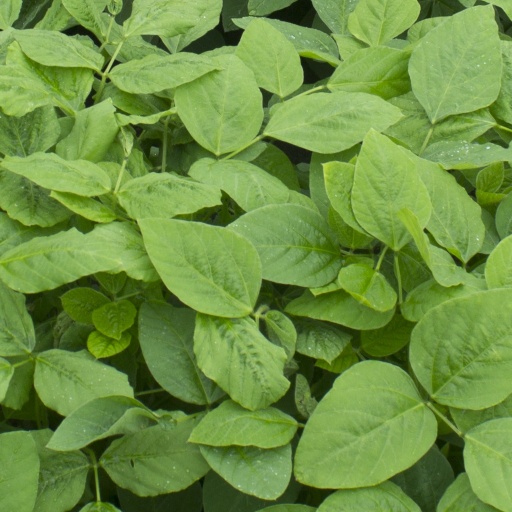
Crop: soybean